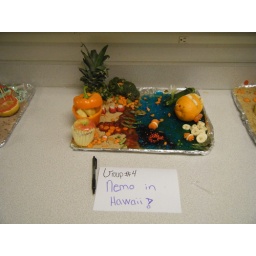
Nemo in Hawaii (includes blue Jello water, apple and pepper cups and carrot fish)